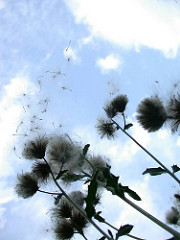
Flower: dandelion